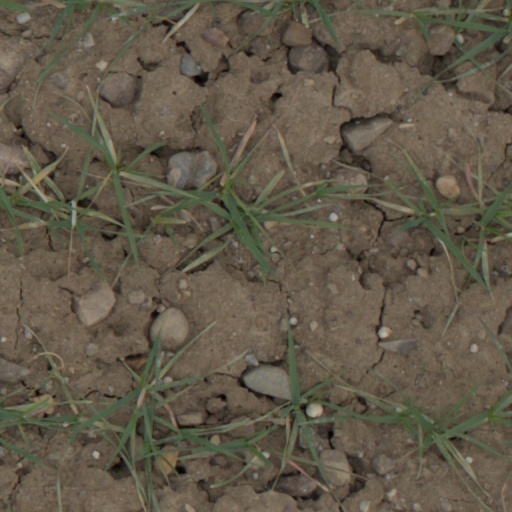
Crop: wheat